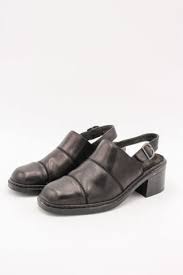
Waste category: shoes